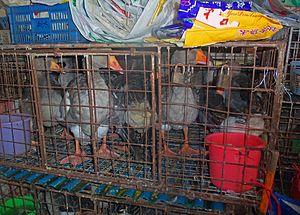
Un marché humide, ou wet market en anglais, parfois appelé aussi marché d'animaux vivants, est un marché qui vend des animaux vivants ou déjà abattus, qu'ils soient sauvages ou d'élevage. Le terme est également utilisé pour désigner des marchés de produits frais en général, mais depuis le début de la pandémie de Covid-19 en 2020, l'attention mondiale s'est fortement concentrée sur marchés vendant des animaux vivants, parfois sauvages et sur la variété importante des animaux et des denrées vendus dans ce type de marché.